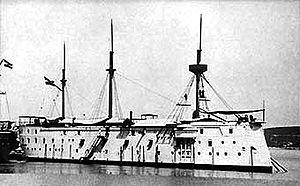
Liste des navires de la marine austro-hongroise.